Washoe County Library-Sparks Branch

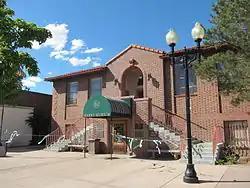

The Washoe County Library-Sparks Branch, at a prominent corner location at 814 Victorian St. in Sparks, Nevada, is a historic building that was designed by Nevada architect Frederick J. DeLongchamps and was built in 1931. Also known as Sparks Justice Court, it was listed on the National Register of Historic Places in 1992. It was deemed significant for serving as a unique example of the Mediterranean Revival style in Sparks. It is the oldest surviving government building in Sparks.